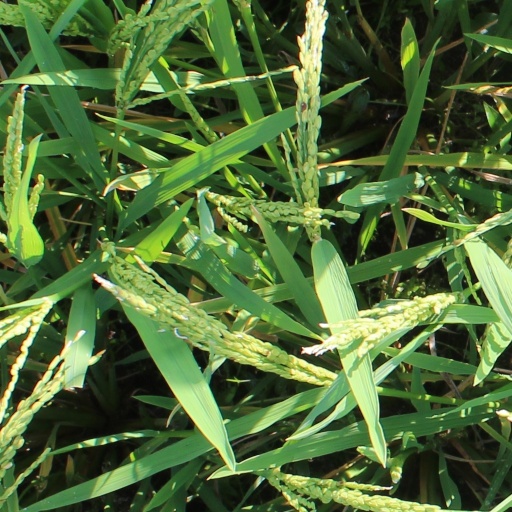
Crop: rice